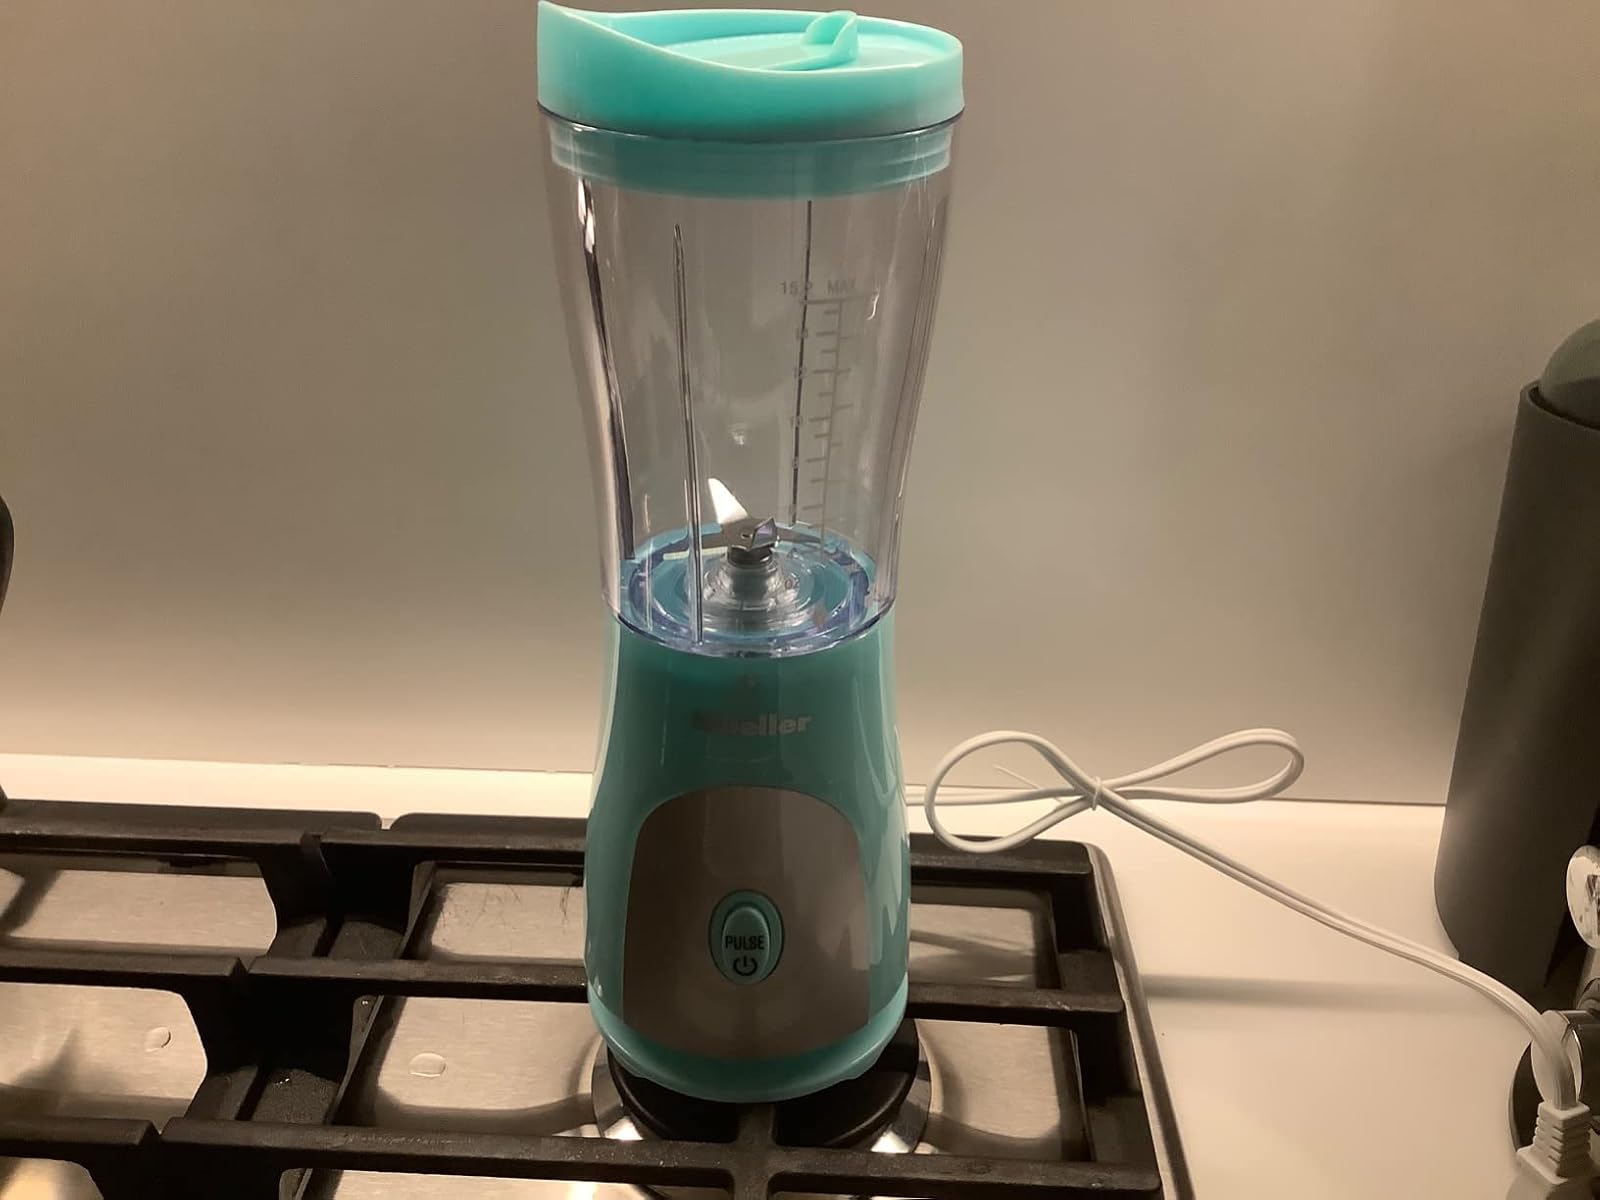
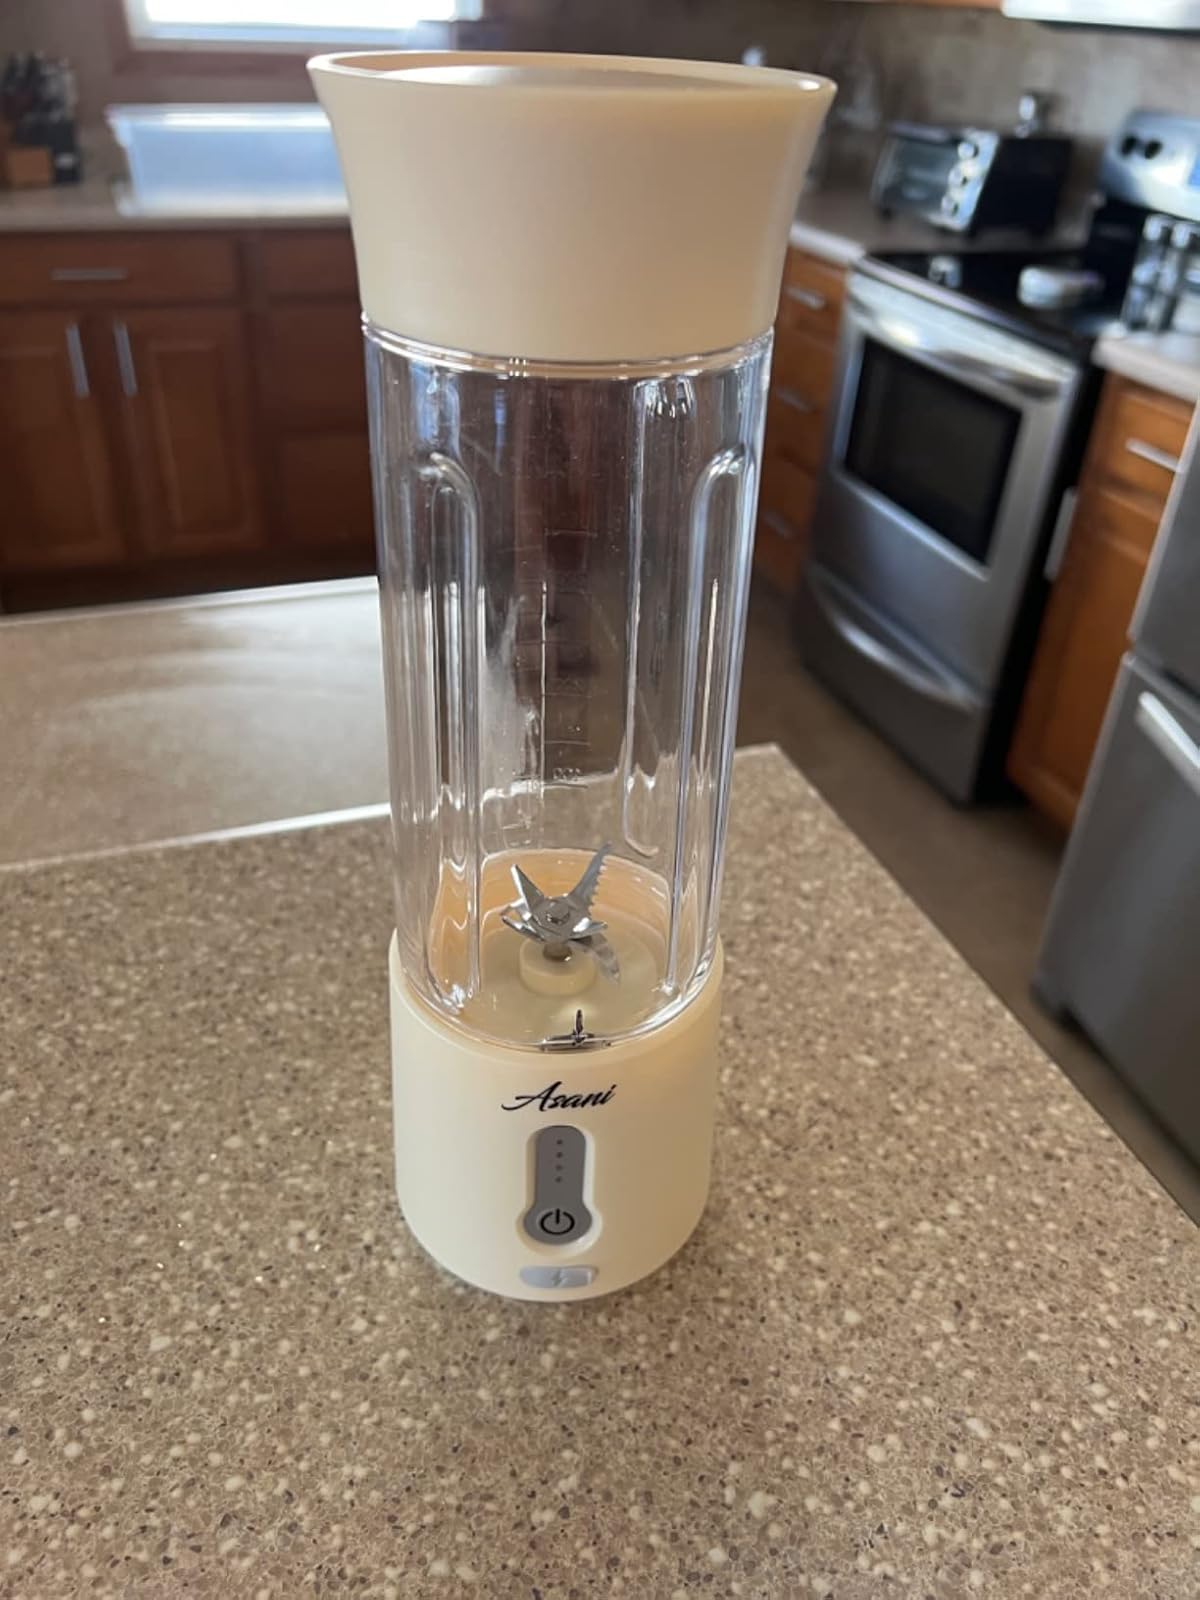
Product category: items_blender
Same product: no